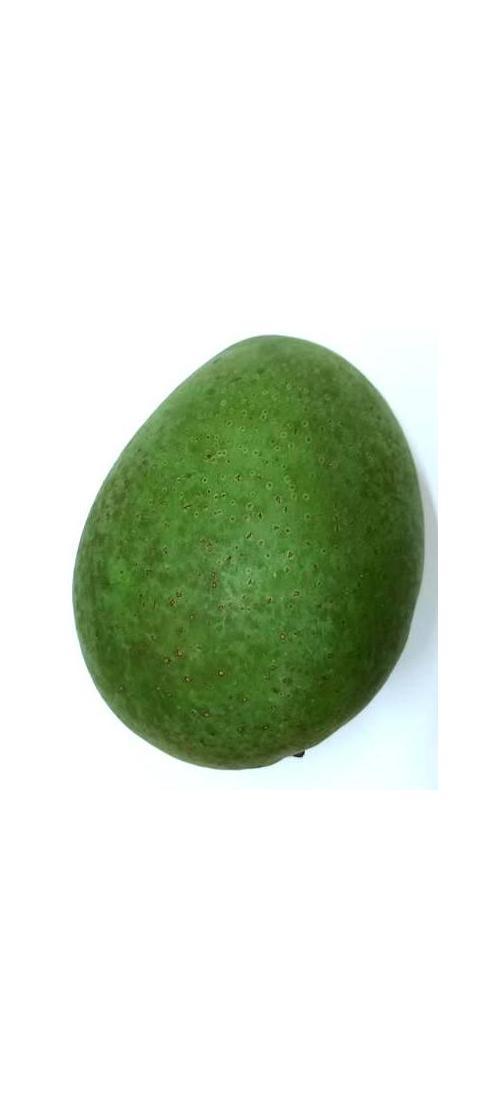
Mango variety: Ashshina Zhinuk